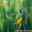
Label: bird